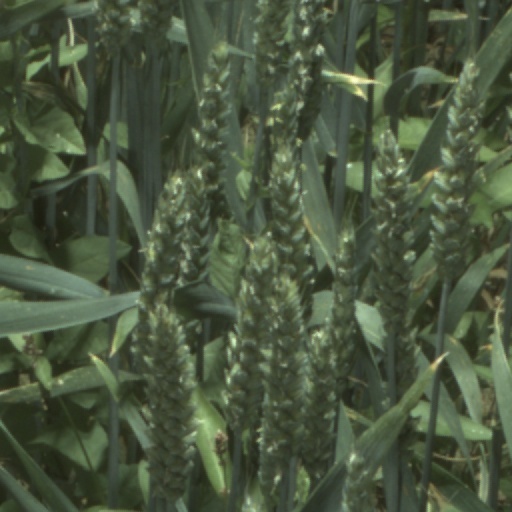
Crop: wheat